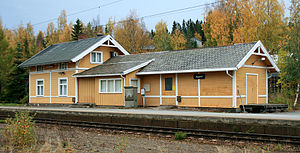
Nygard Station
Nygard Station er en tidligere jernbanestation på Gjøvikbanen, der ligger ved Nygard i Oppland fylke i Norge. Stationen blev oprettet ved Gjøvikbanens åbning 28. november 1902 som en holdeplads, der kun havde ekspedition af passagerer og gods. 1. maj 1914 blev den opgraderet til station med ekspedition af tog, passagerer og gods.